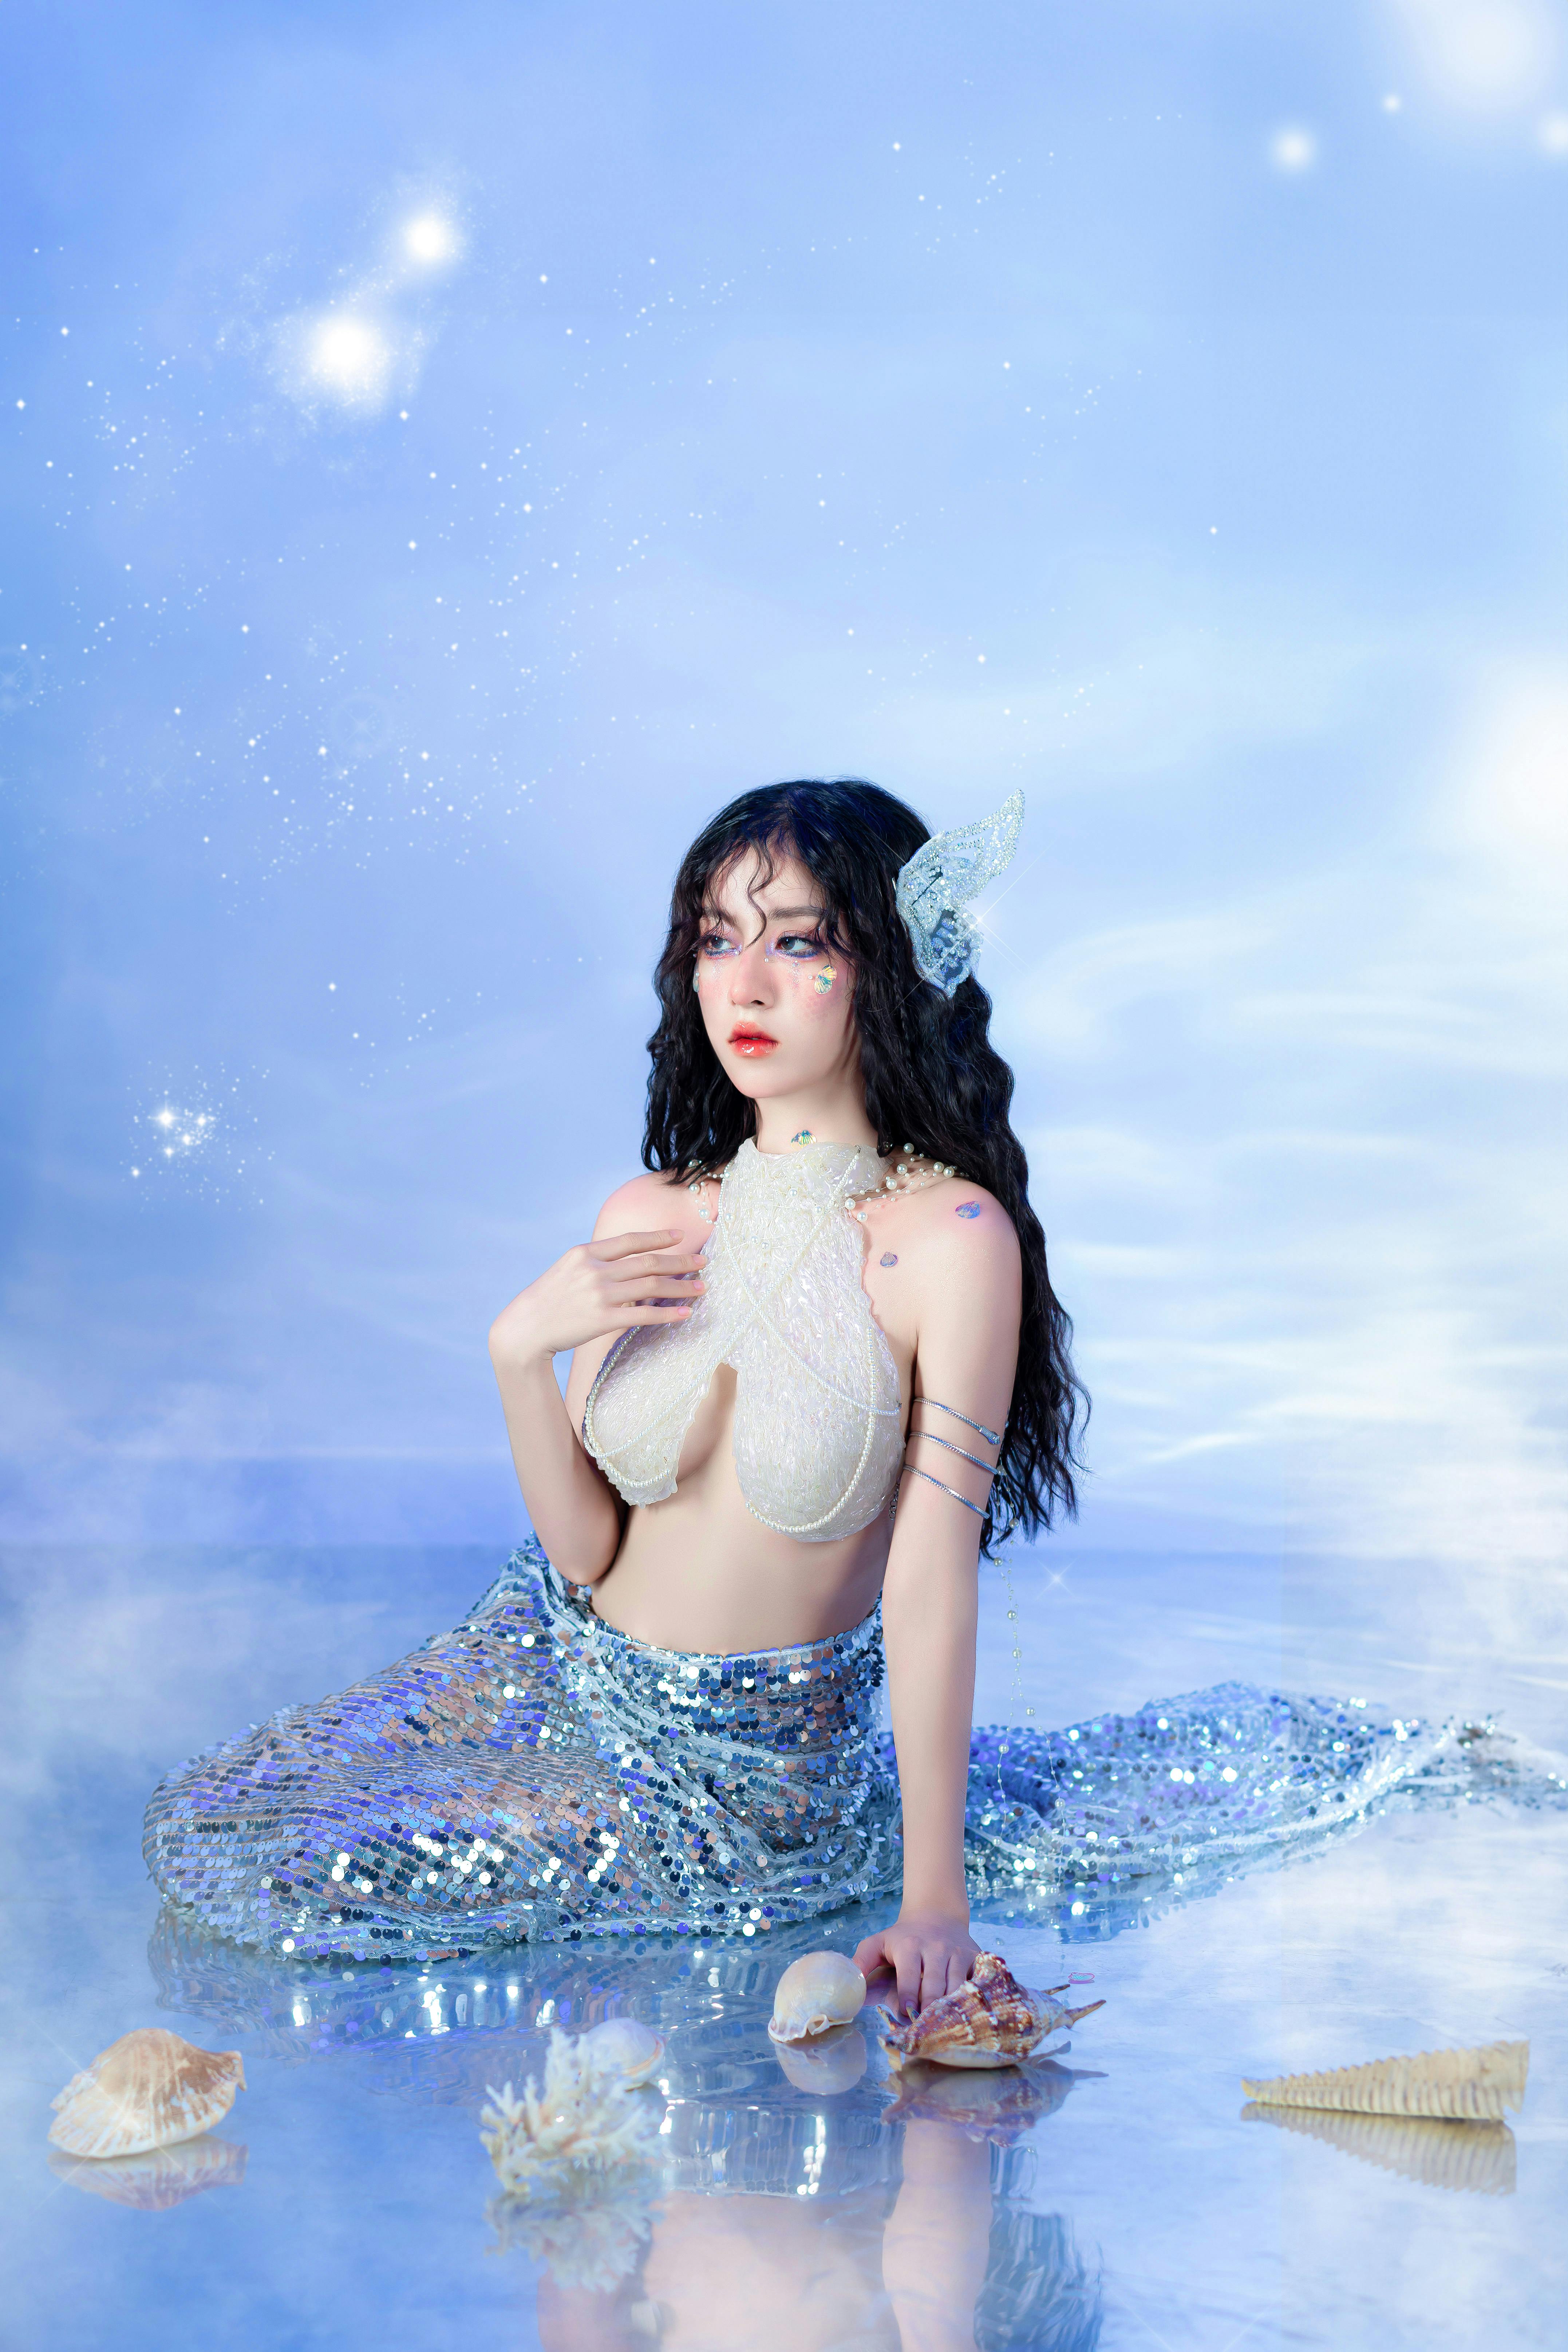
woman, cloud, azure, People in nature, flash photography, happy, sky, thigh, black hair, waist, electric blue, long hair, human leg, trunk, art model, abdomen, fashion model, brown hair, fashion design, cg artwork, navel, jewellery, sitting, ocean, wind wave, lingerie, wave, portrait photography, leisure, headpiece, necklace, photo shoot, model, fun